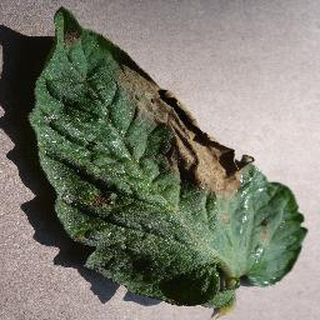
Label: tomato_late_blight